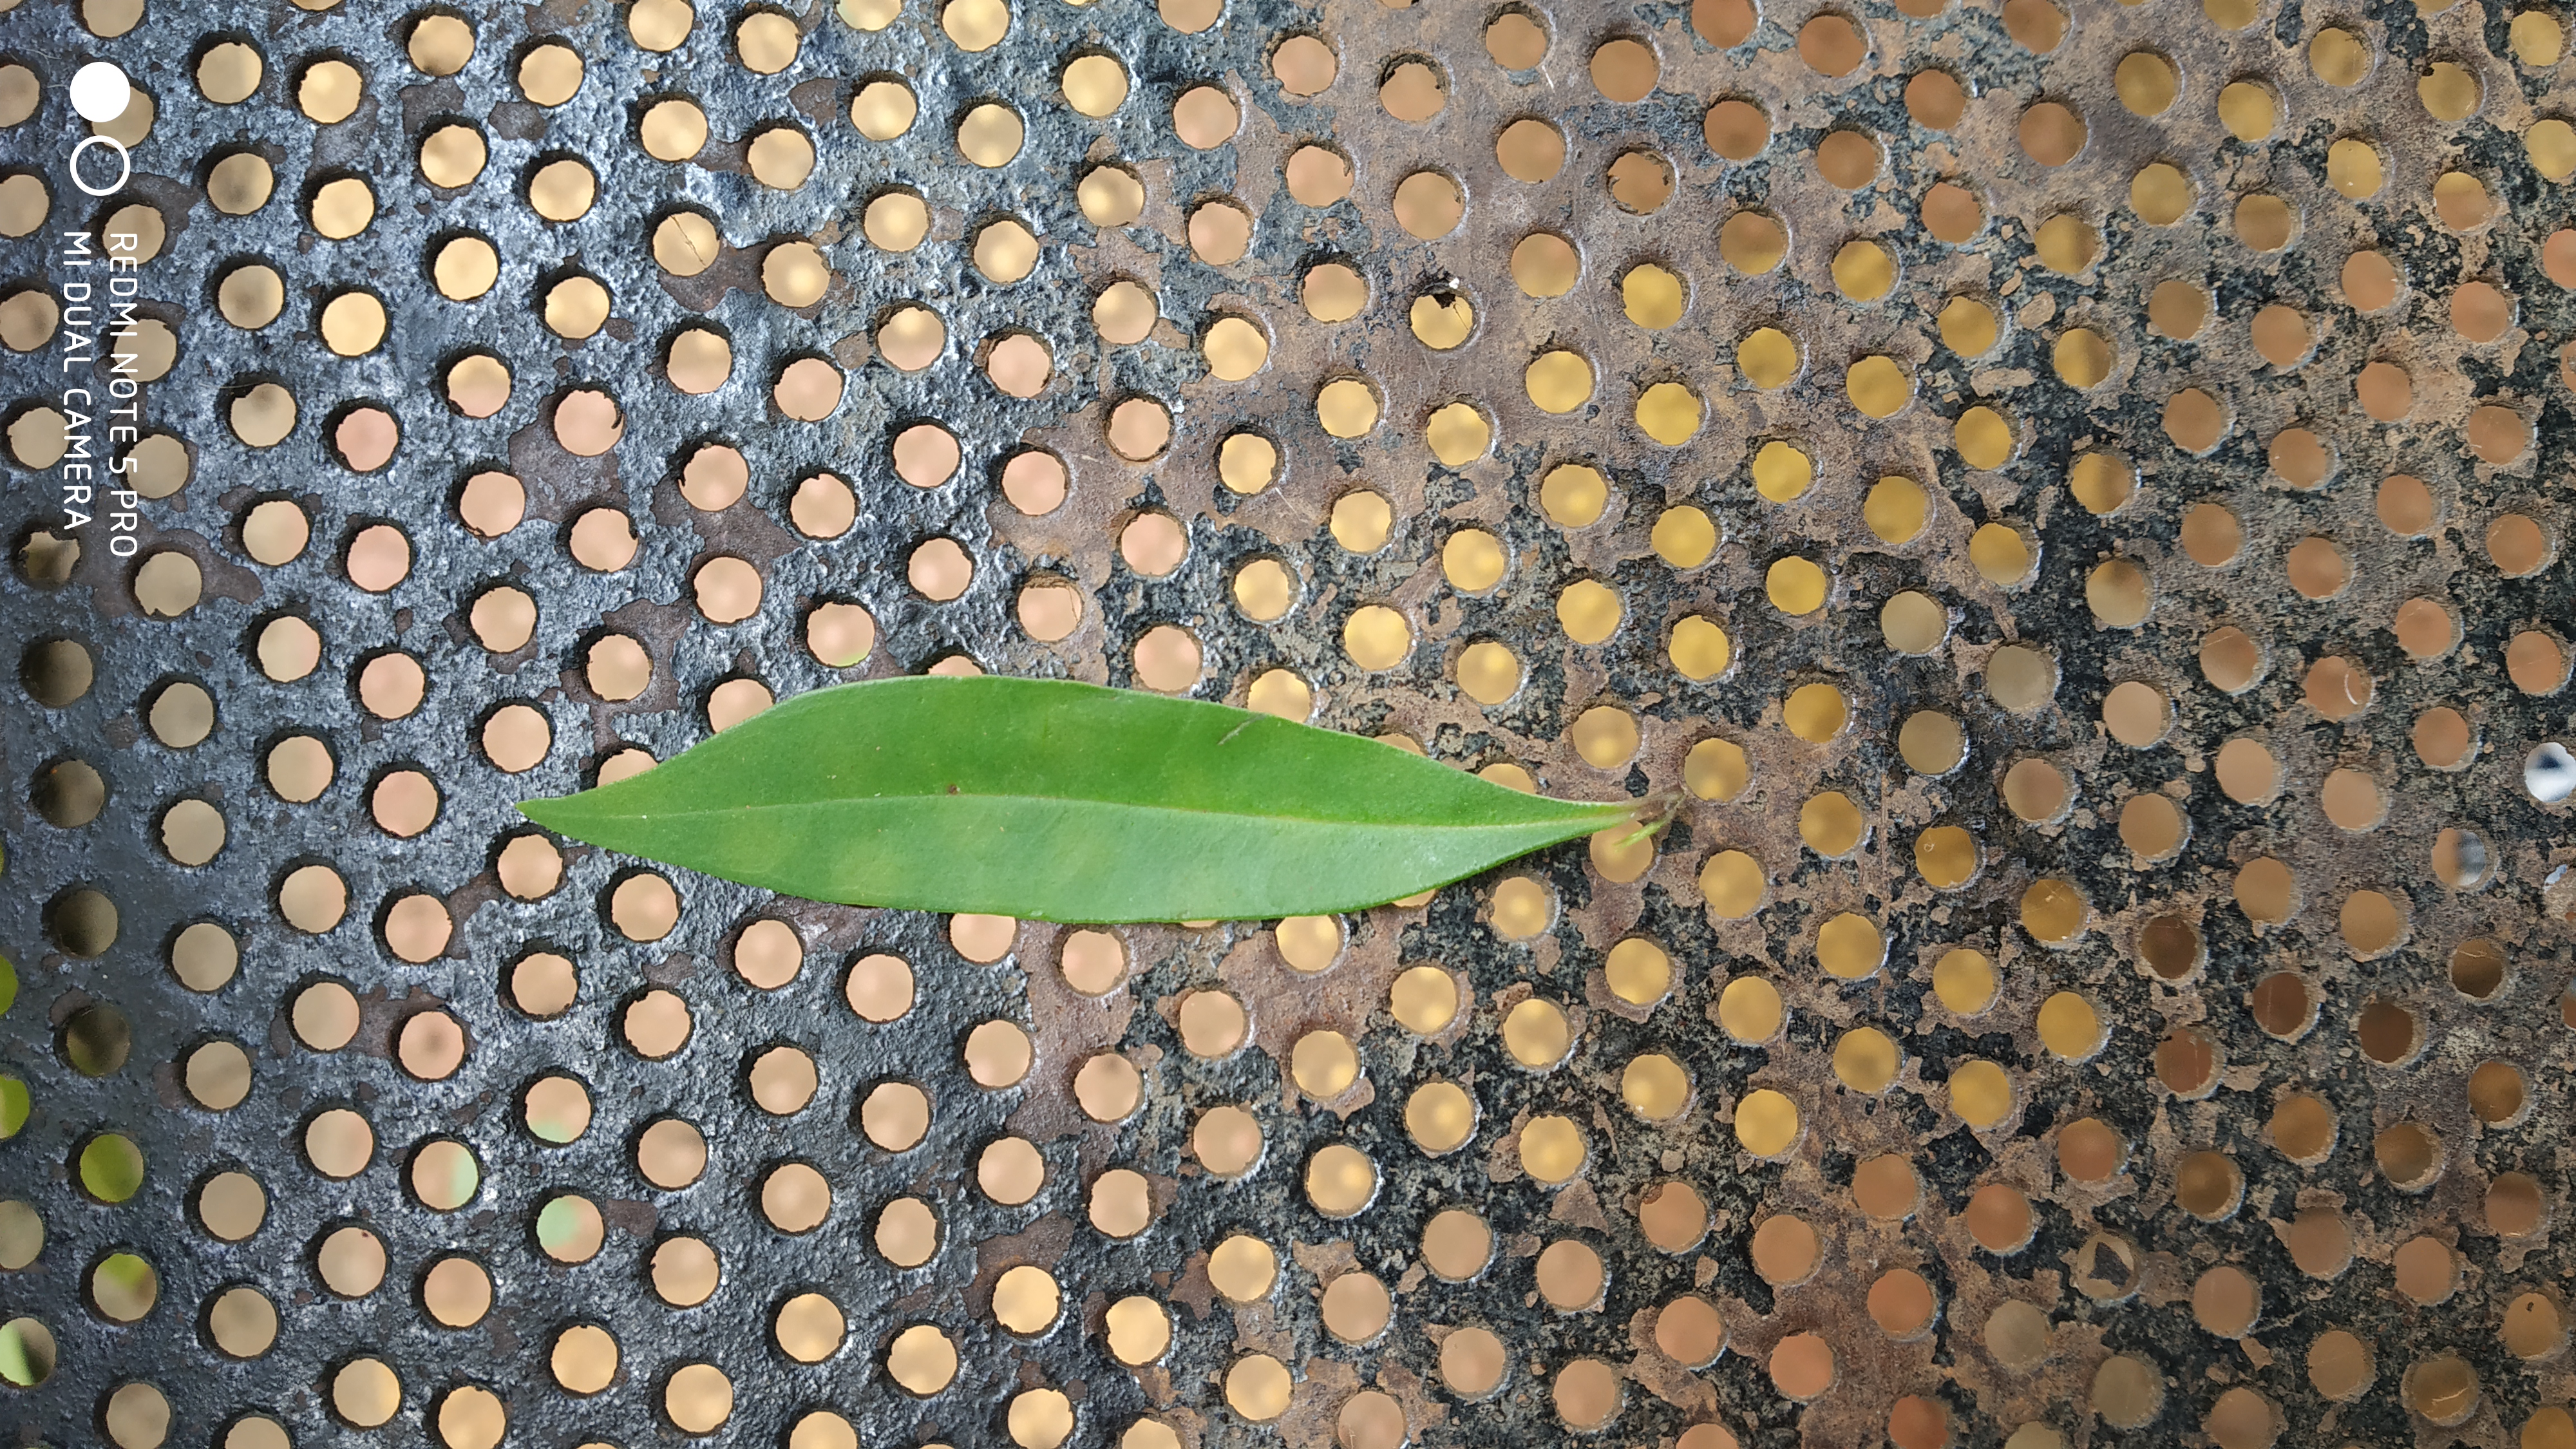
Plant: Nerale